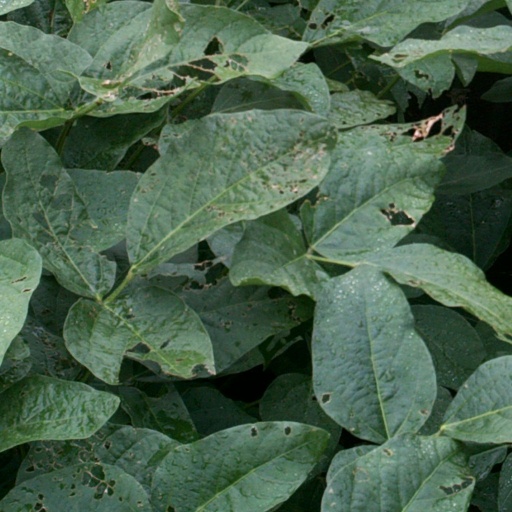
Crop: soybean